Blaise Castle Estate

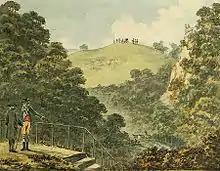
Sir Humphrey Repton: "View of the approach, from the Red Book for Blaise Castle" (1796)

The castle and its of parkland are now open to the public. Along with Blaise Hamlet, the parkland is listed Grade II* on the Register of Historic Parks and Gardens of special historic interest in England.